Sports in Philadelphia

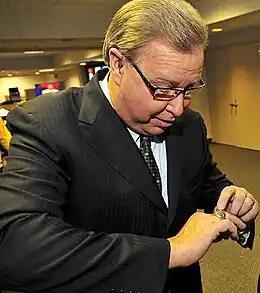
Ron Jaworski, former Eagles quarterback and former owner of the Soul

As the two largest cities in the United States for much of the nation's history, New York and Philadelphia have a historical rivalry that has continued in the world of sports. There are intra-division rivalries among teams from New York City and Philadelphia in each of the five major leagues, as seen in the rivalries between the New York Mets and the Philadelphia Phillies in the National League East, the New York Giants and the Philadelphia Eagles in the NFC East, the Brooklyn Nets and the Philadelphia 76ers in the NBA's Atlantic Division, the New York Rangers and the Philadelphia Flyers, along with the New York Islanders and the Philadelphia Flyers in the National Hockey League's Metropolitan Division, and the Philadelphia Union and the New York Red Bulls in Major League Soccer's Eastern Conference.